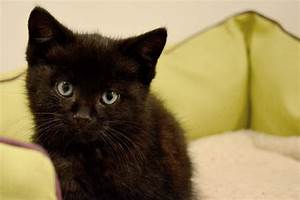
Label: gatto